Paul Duboc

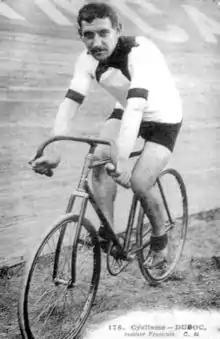
Paul Duboc

Paul Duboc (2 April 1884 – 19 August 1941) was a French professional road bicycle racer from 1907 through 1927. Despite winning 5 career stages in the Tour de France, he may be most remembered for being disqualified at the 1919 Tour de France for borrowing a car to go and repair his pedal axle.